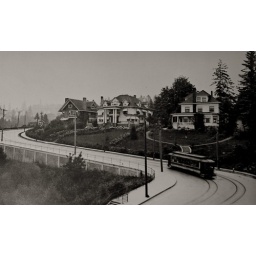
The house in the center with the white columns was just put up for sale. The asking price is $2.5mil.